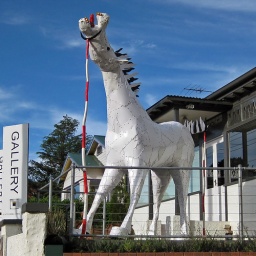
This massive Picasso inspired sculpture in Lurline Street has recently had a makeover of white plastic shapes.